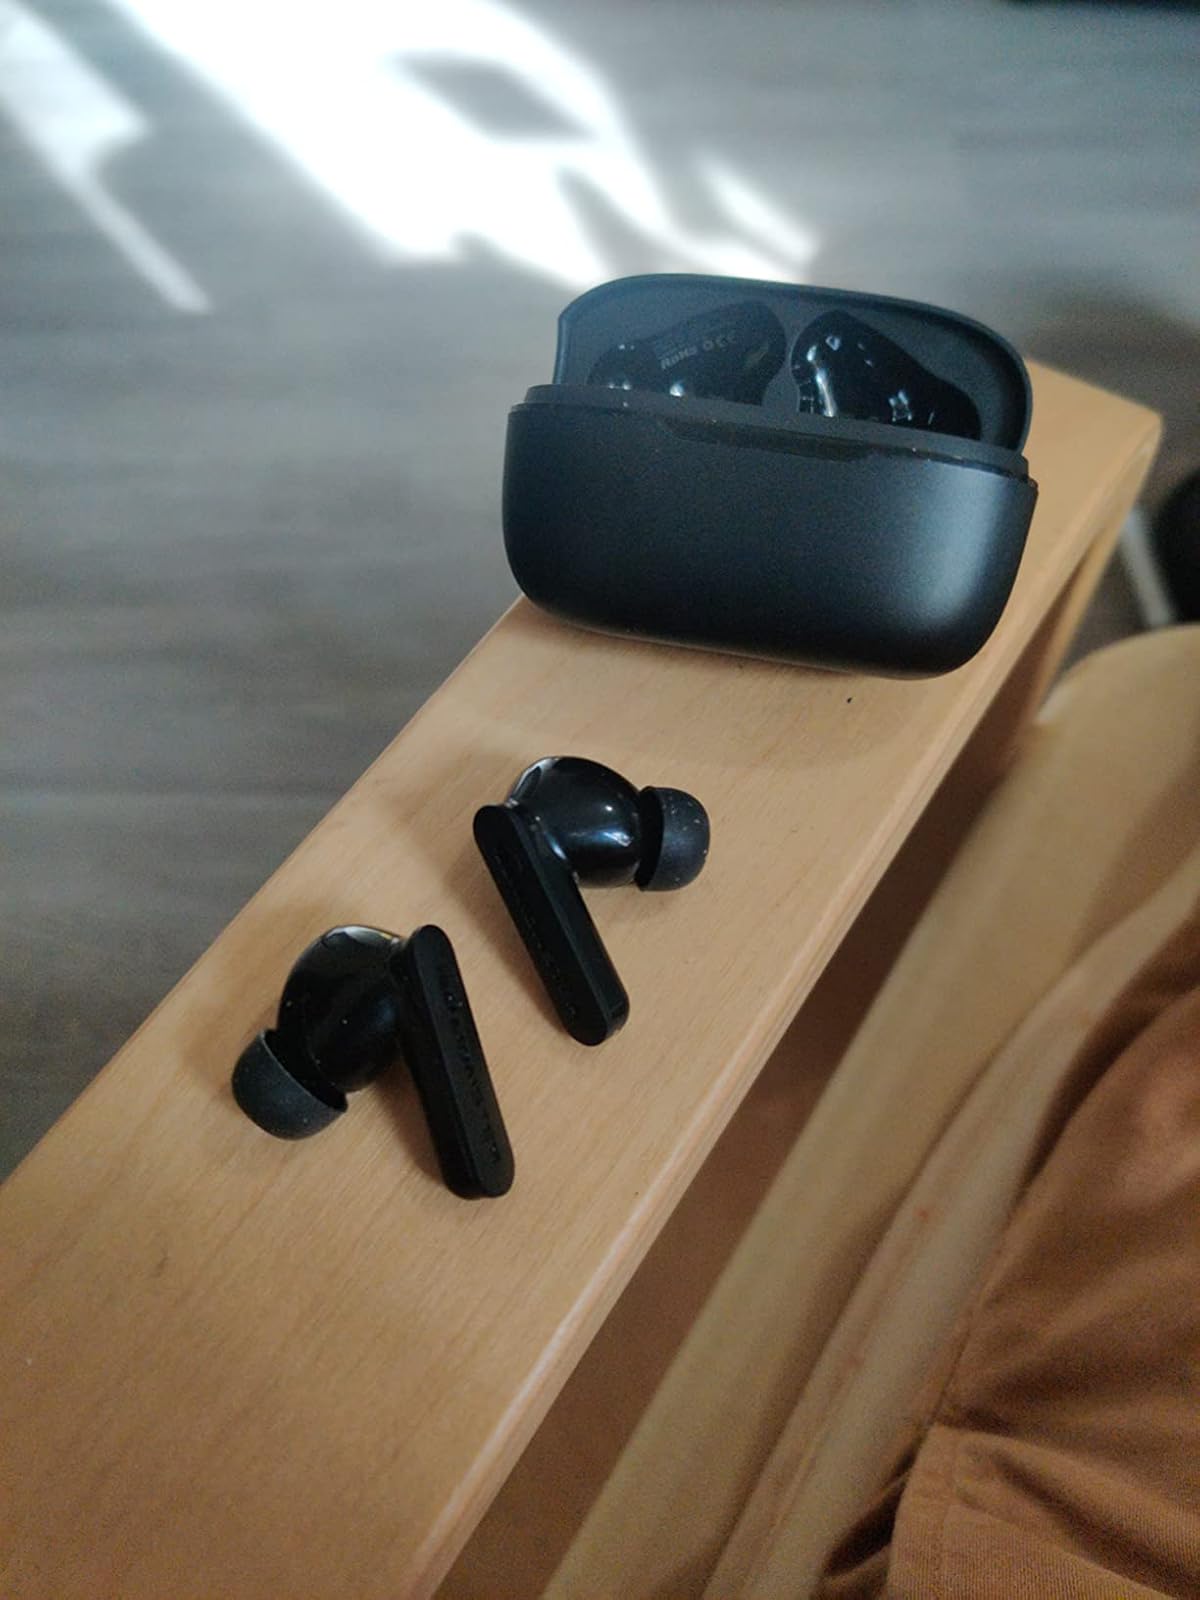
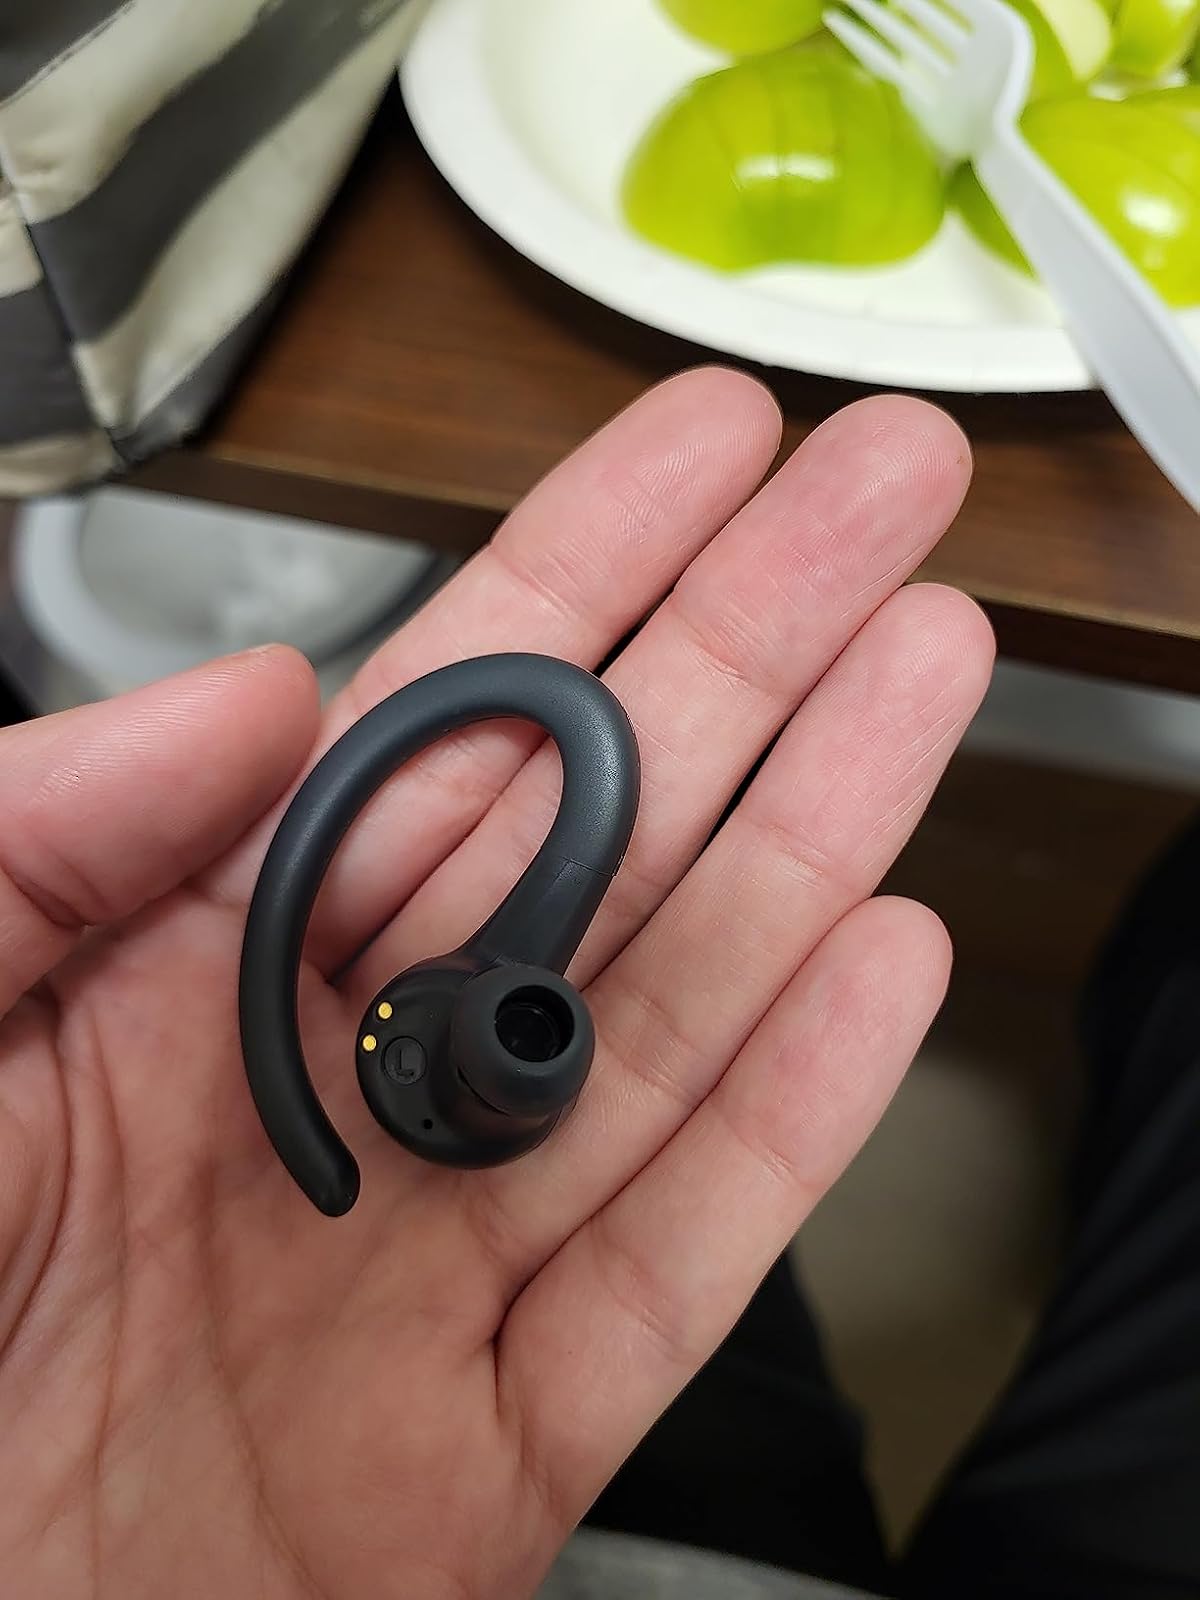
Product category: earbuds
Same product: no